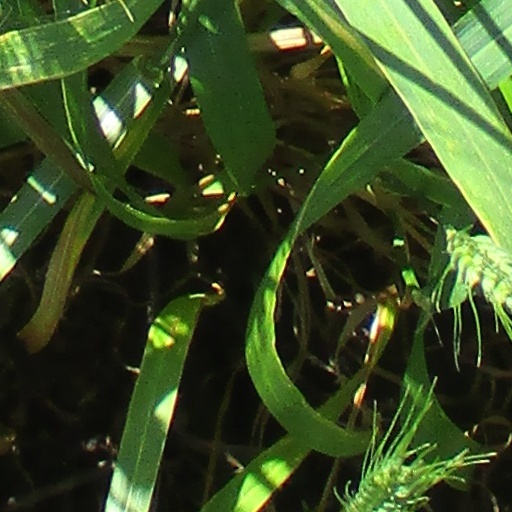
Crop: wheat